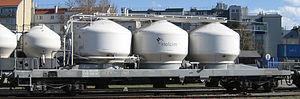
Un wagon est, dans le monde des chemins de fer, un véhicule destiné au transport des animaux ou des marchandises, incapable de se mouvoir par lui-même.